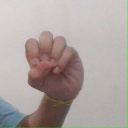
अक्षर: उ